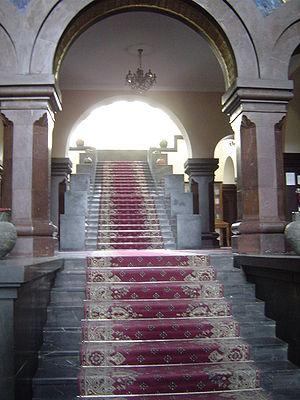
Le Matenadaran ou Institut Machtots de recherches sur les manuscrits anciens est l'un des plus riches dépôts de manuscrits et de documents au monde. Situé à Erevan, la capitale arménienne, il compte plus de 17 000 manuscrits et environ 300 000 documents d'archives.